All the Devil's Men

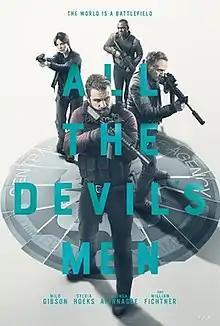
Film poster

All the Devil's Men is a 2018 British action thriller film written and directed by Matthew Hope and starring Milo Gibson, Sylvia Hoeks, Gbenga Akinnagbe, and William Fichtner.